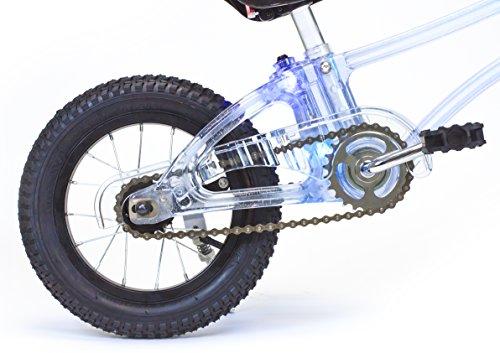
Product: Phantom Pedal Bike with Flashing Lights, 12''
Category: Sports & Outdoors | Outdoor Recreation | Cycling | Kids' Bikes & Accessories | Kids' Bikes
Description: Clear plastic frame with high intensity LED lights inside flashes.
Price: $149.00
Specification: Product Dimensions:         36 x 24 x 19 inches ; 18.5 pounds    |Shipping Weight: 22.3 pounds (View shipping rates and policies)|ASIN: B076N2GNX1|Item model number: 060112-MF|    #405    in Kids' Bicycles